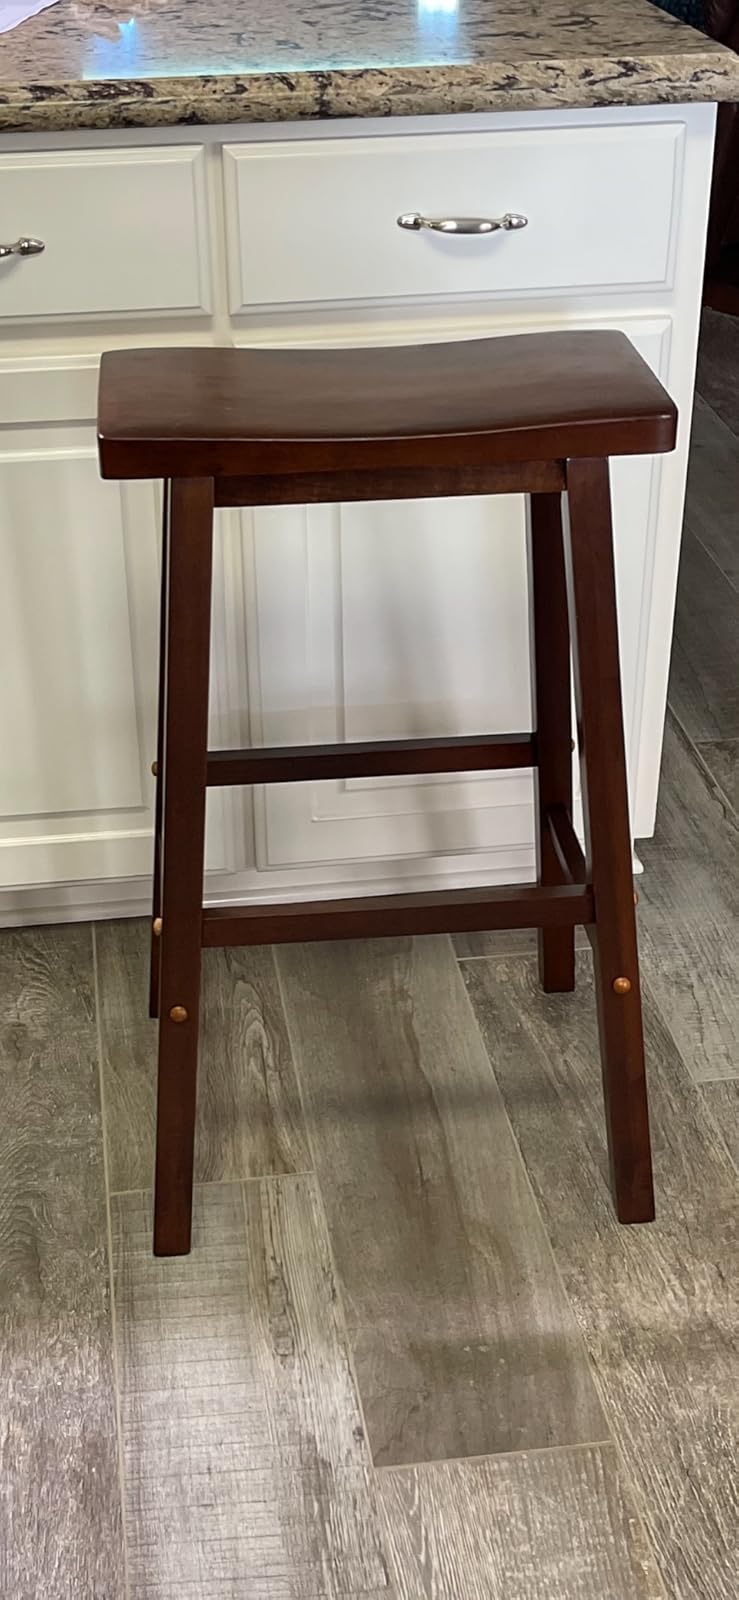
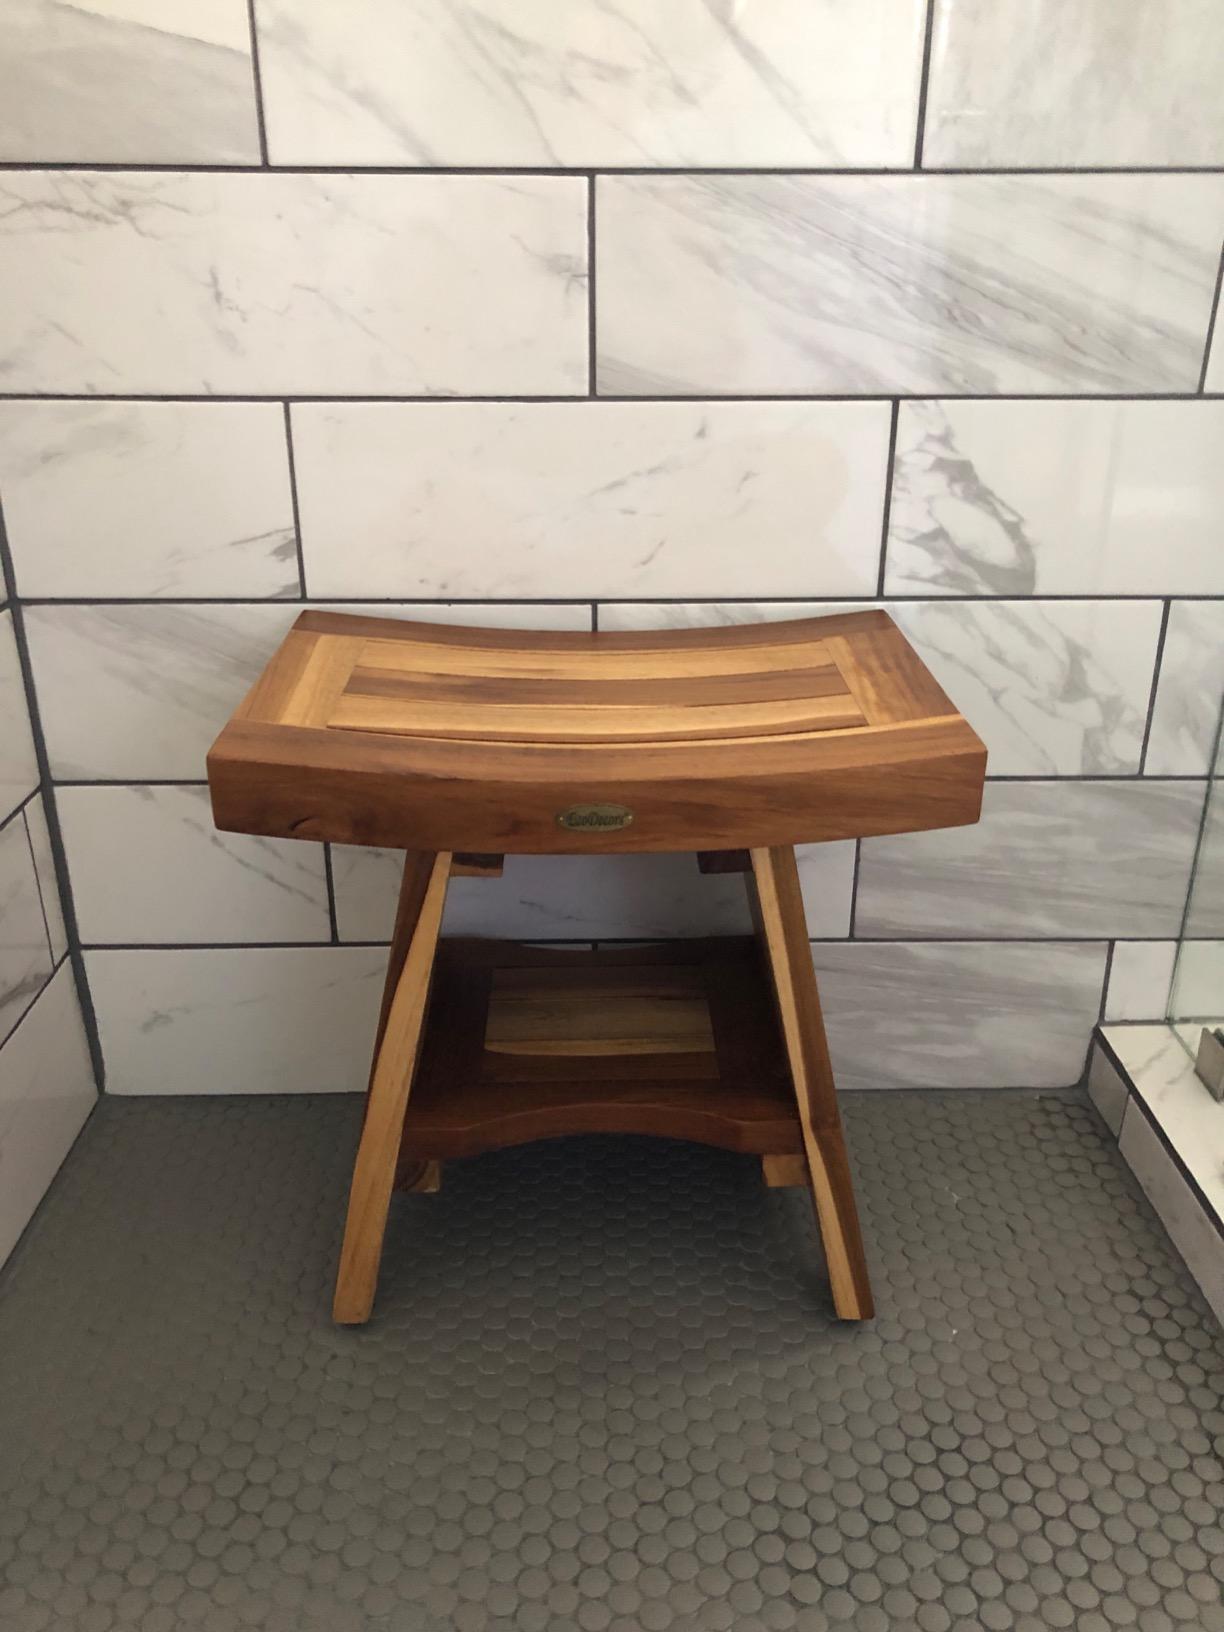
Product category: stool
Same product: no